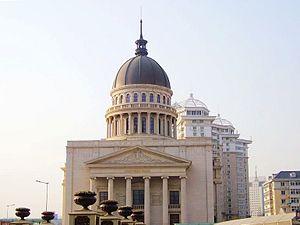
Yinyueting. Salle de concert de Xiao bai lou, Nanjing lu, Tianjin, Chine.